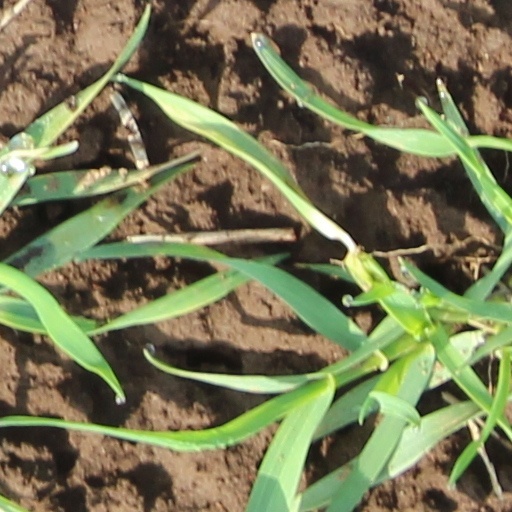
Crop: wheat